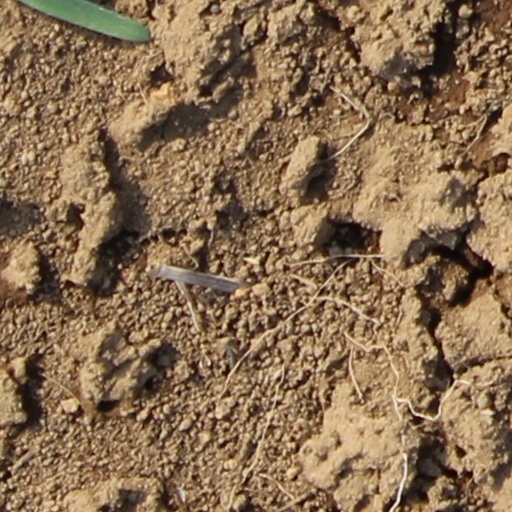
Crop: wheat